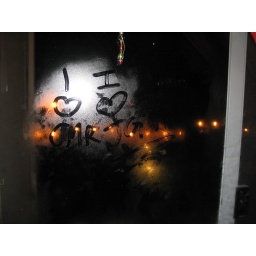
Chris and I writing cute messages in a foggy window